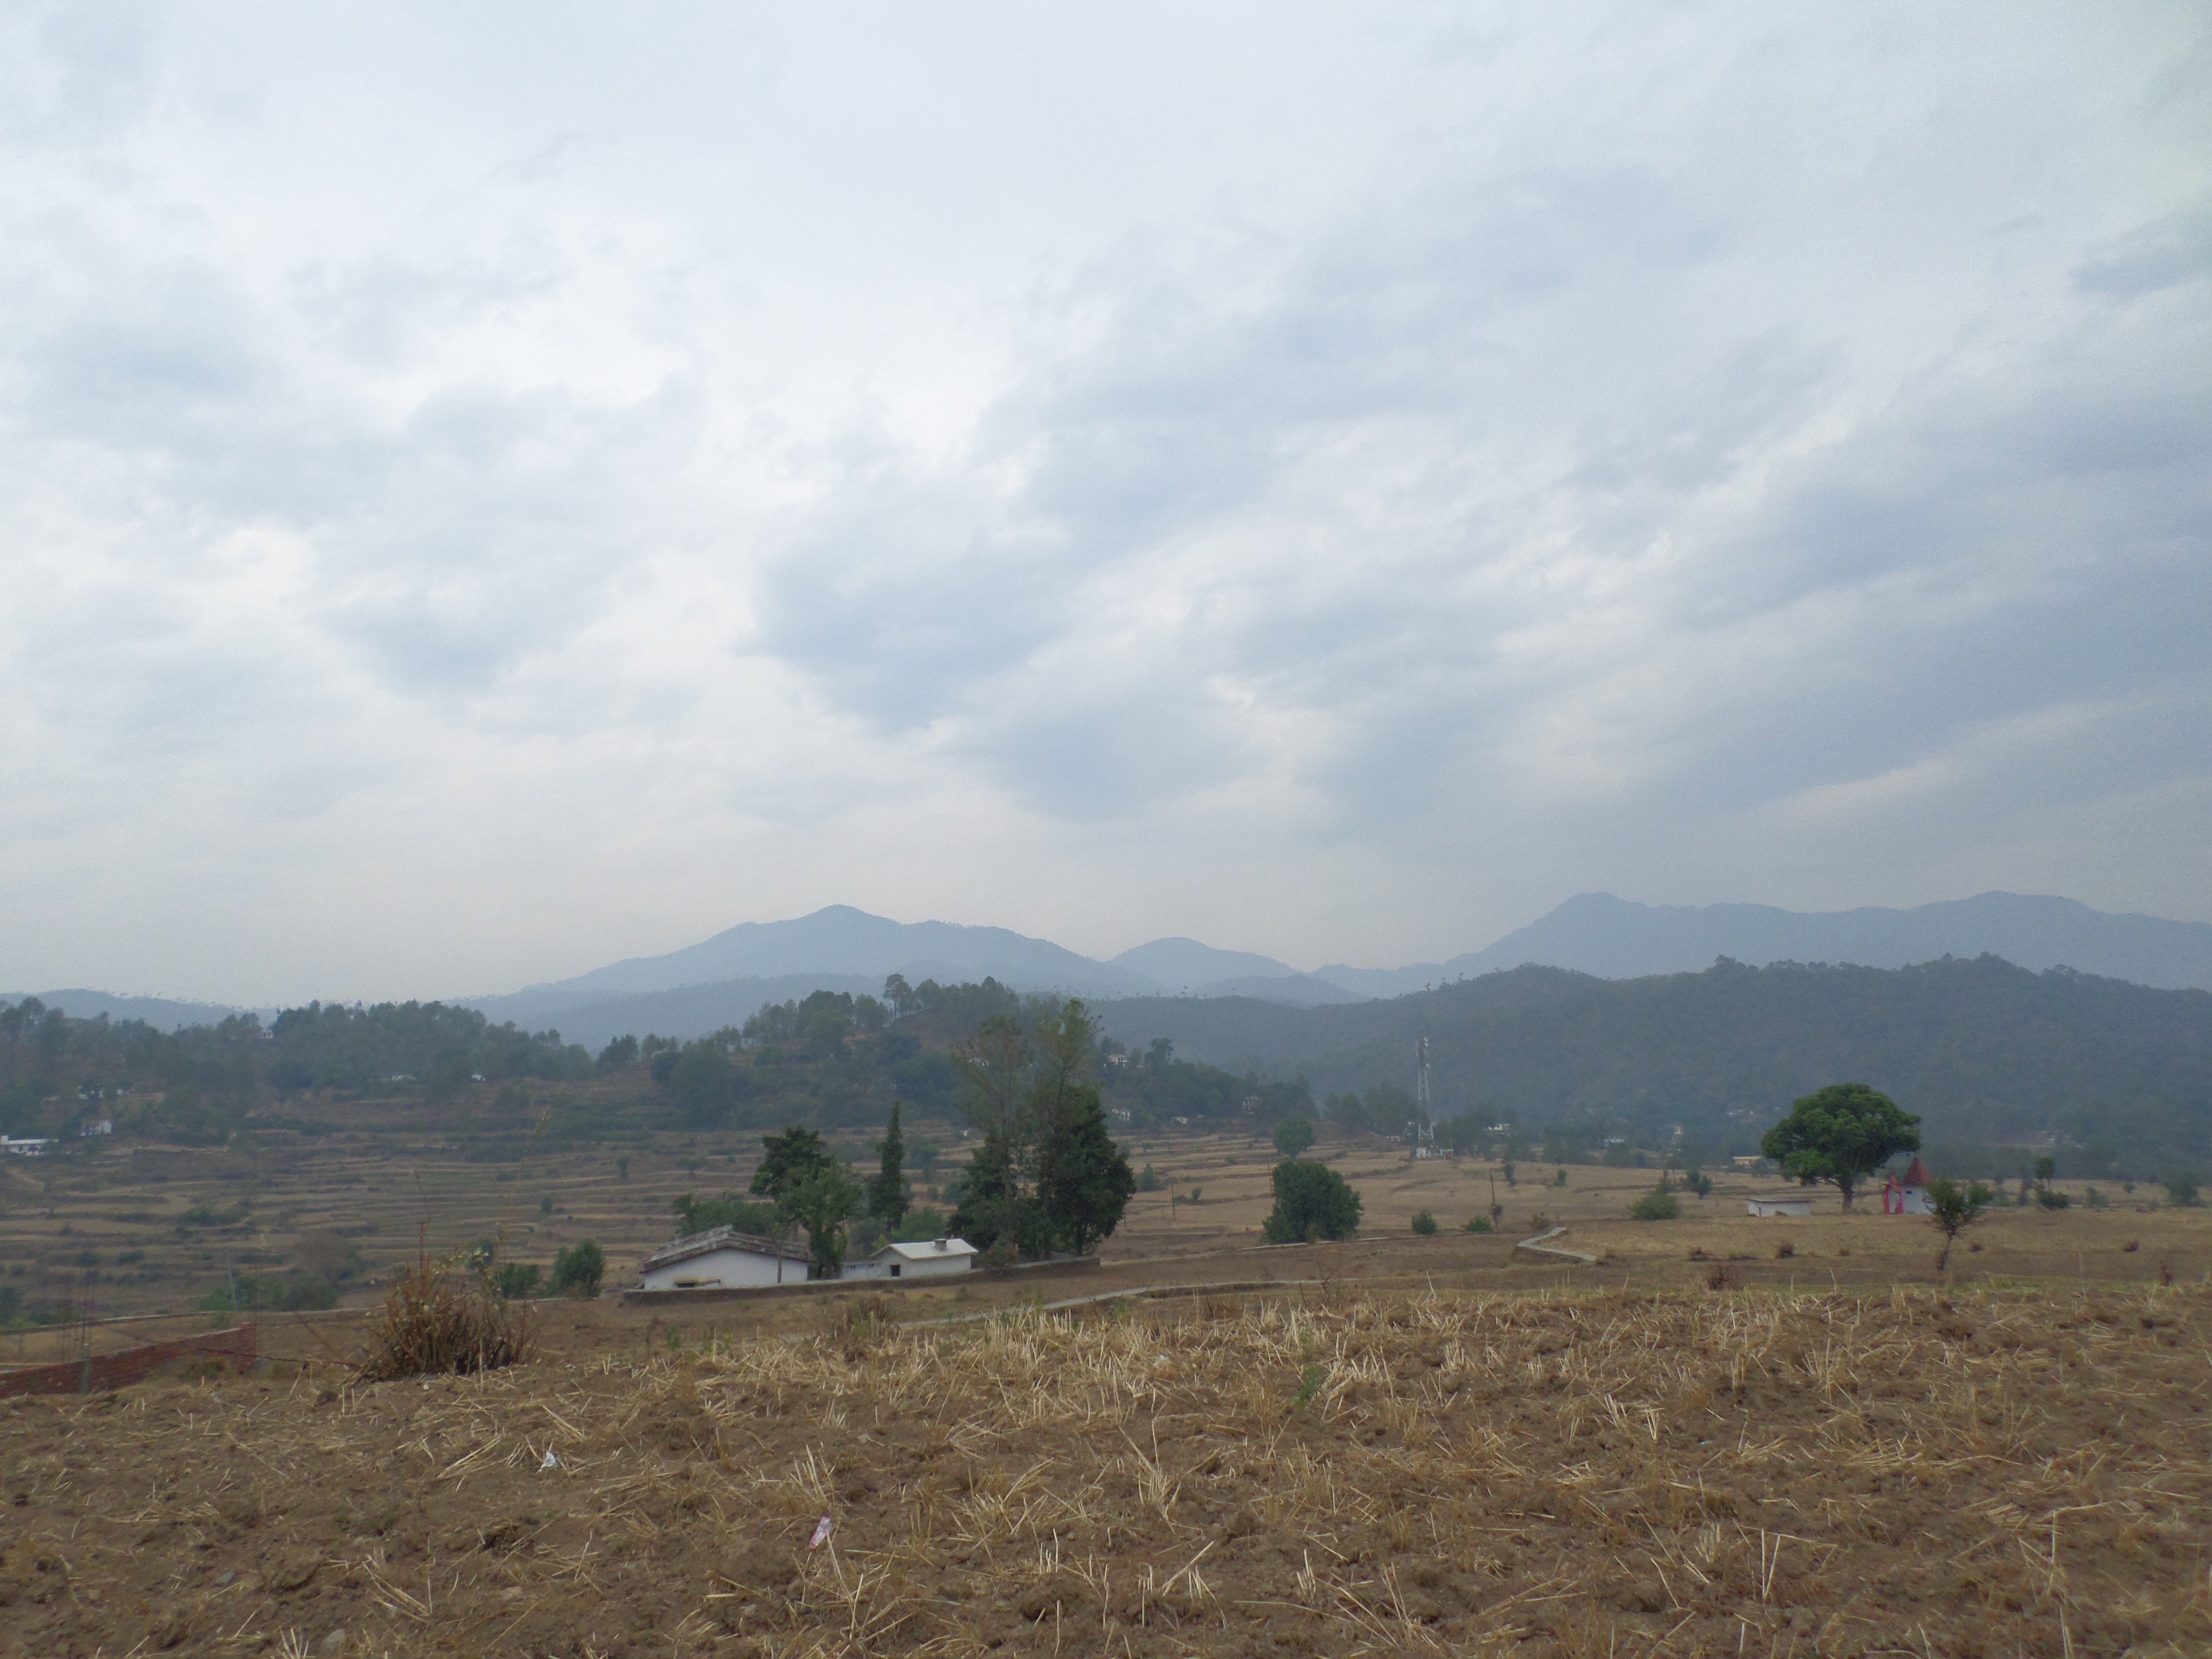
landscape, mountain, cloud, sky, field, hill, valley, agriculture, ridge, plain, plateau, ecosystem, steppe, rural area, natural environment, geographical feature, atmospheric phenomenon, mountainous landforms